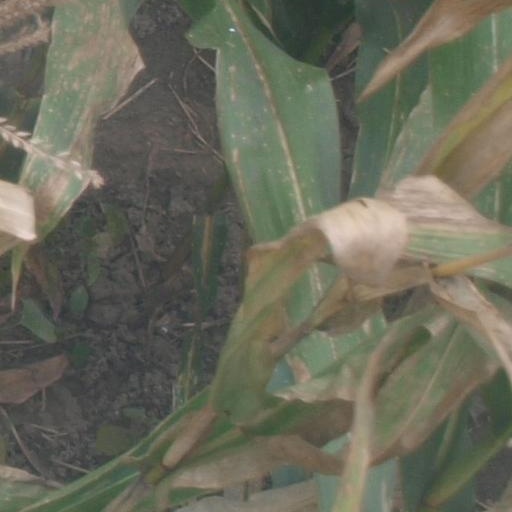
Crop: maize; corn